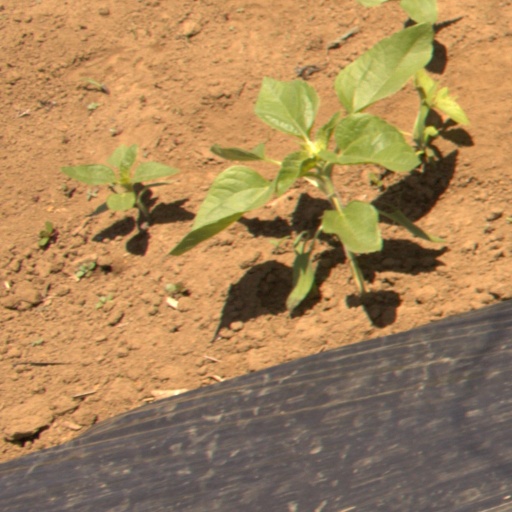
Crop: Jerusalem artichoke